Jon Toth

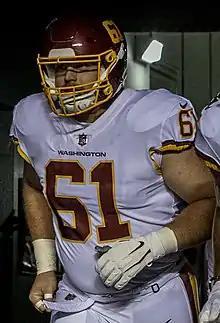
Toth in 2021

After going unselected in the 2017 NFL draft, Toth was signed as an undrafted free agent by the Philadelphia Eagles on December 1, 2017 to the practice squad. He was released from the practice squad on December 26. He was re-signed on a reserve/future contract on January 9, 2018. While he was on a reserve/future contract, the Eagles beat the New England Patriots 41–33 in Super Bowl LII. He was released at the 2018 roster cuts and subsequently signed to the practice squad. He was released from the practice squad on September 25.